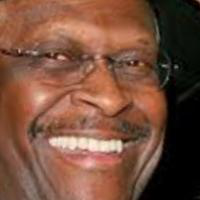
Age group: age 66-80